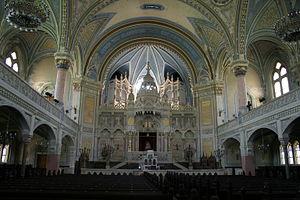
La Nouvelle synagogue de Szeged, située à Szeged en Hongrie est considérée comme l'une des plus grandes et des plus belles synagogues hongroises. Construite au début du XXᵉ siècle, elle est toujours en activité.